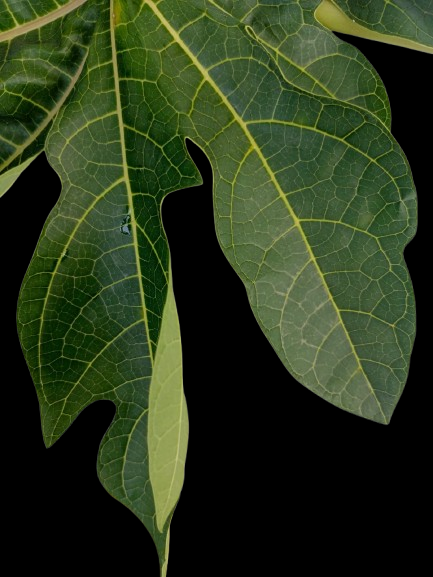
Crop: Papaya
Label: Healthy_leaf